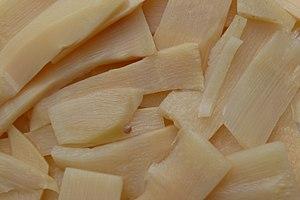
Pousse de Bambou
Les bambous sont des plantes monocotylédones appartenant à la famille des Poaceae, sous-famille des Bambusoideae. Ils se distinguent des autres graminées par leur port arborescent et leurs tiges ligneuses souvent de grande longueur, et sont répartis dans la classification botanique en deux tribus : les Bambuseae, originaires des régions tropicales et subtropicales, et les Arundinarieae, originaires des régions tempérées. Ils sont caractérisés notamment par leurs tiges formées d'un chaume, généralement creux, lignifié, à la croissance très rapide. Les bambous se sont adaptés à de nombreux climats et sont présents naturellement dans tous les continents à l'exception de l'Europe et de l'Antarctique. Il existe une troisième tribu de Bambusoideae, celle des Olyreae, qui rassemble des bambous herbacés, originaires des régions tropicales d'Amérique latine.